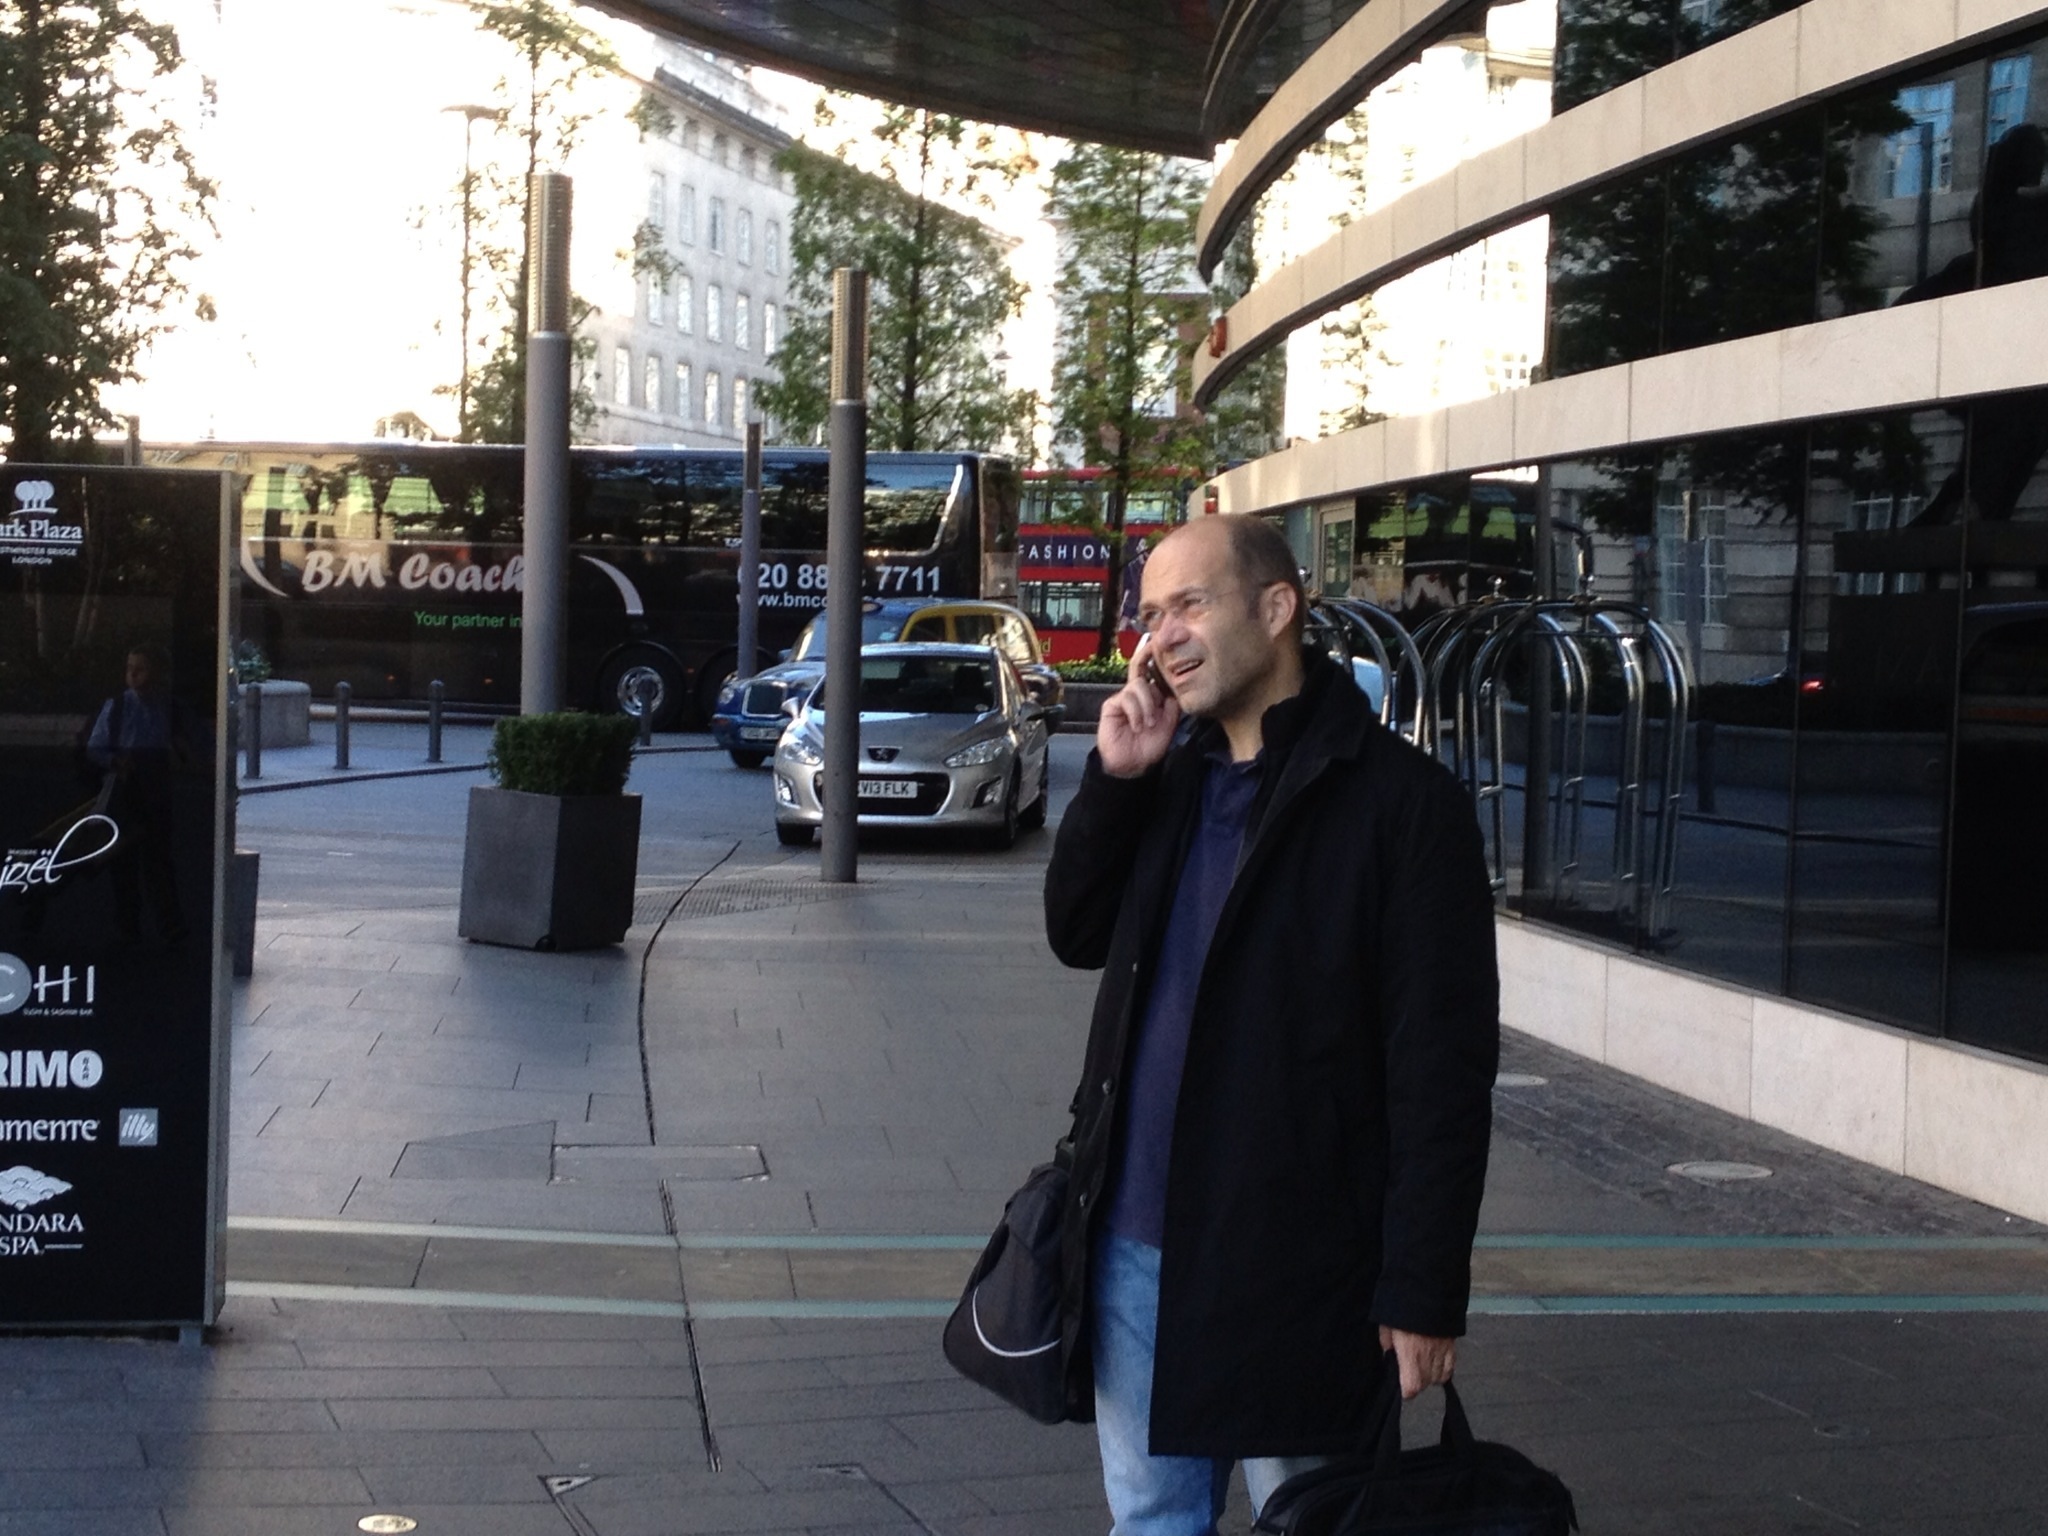
pedestrian, road, street, building, city, travel, meeting, business, tourism, infrastructure, snapshot